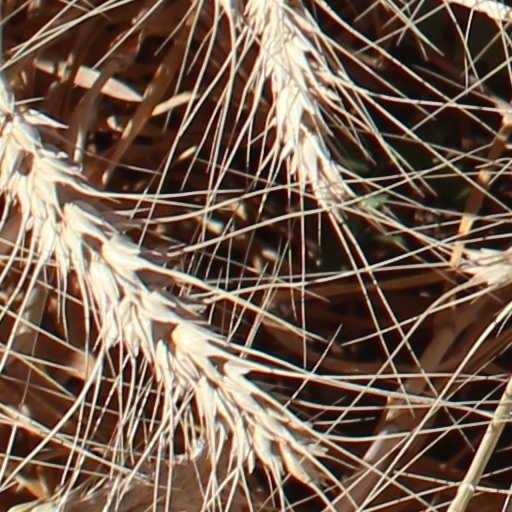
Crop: wheat